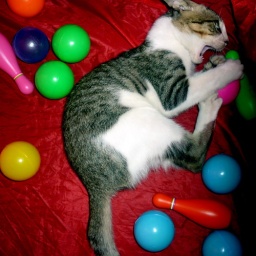
cat in ball playtent 1